North West England

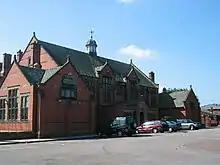
Sir John Deane's College

The ONS 2010 Annual Business Survey states that 30.3% of jobs in the British aerospace industry are based in Lancashire. The main private employer in the county is BAE Systems Military Air & Information who have two sites east and west of Preston for the manufacture of military aircraft. Samlesbury (4000 employees) makes air-frames; the front fuselage, canards and tailfin of the Eurofighter. Warton, BAE Systems' main site (former English Electric, then BAC), is in Bryning-with-Warton (6500 employees). BAE builds a Eurofighter every two weeks (takt time). Rolls-Royce make turbofan blades in Barnoldswick (950 employees). Nearby Weston EU manufacture components in Foulridge (250) and engine maintenance contractor Euravia are in Kelbrook (100). Safran Aircelle make engine nacelles and thrust reversers in Burnley (800), and mostly make thrust reversers for the Trent 700. GE subsidiary Unison Engine Components (320), are the largest of several others in the area.